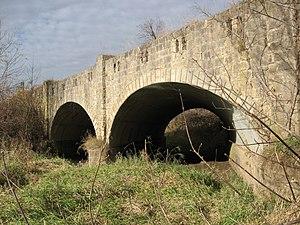
Zumbro Falls est une municipalité américaine située dans le comté de Wabasha au Minnesota. Selon le recensement de 2010, Zumbro Falls compte 207 habitants.